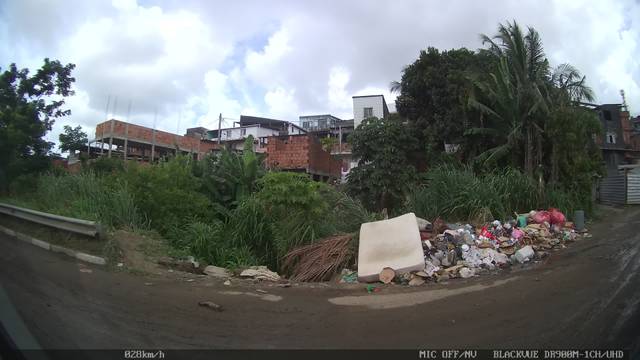
Region: Brazil
Coordinates: -12.918, -38.464